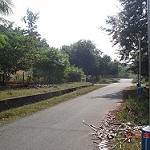
Scene: Outdoor